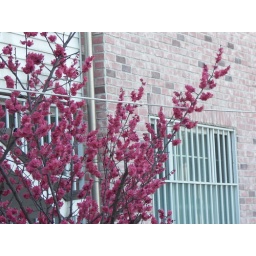
pink shrub over the wall